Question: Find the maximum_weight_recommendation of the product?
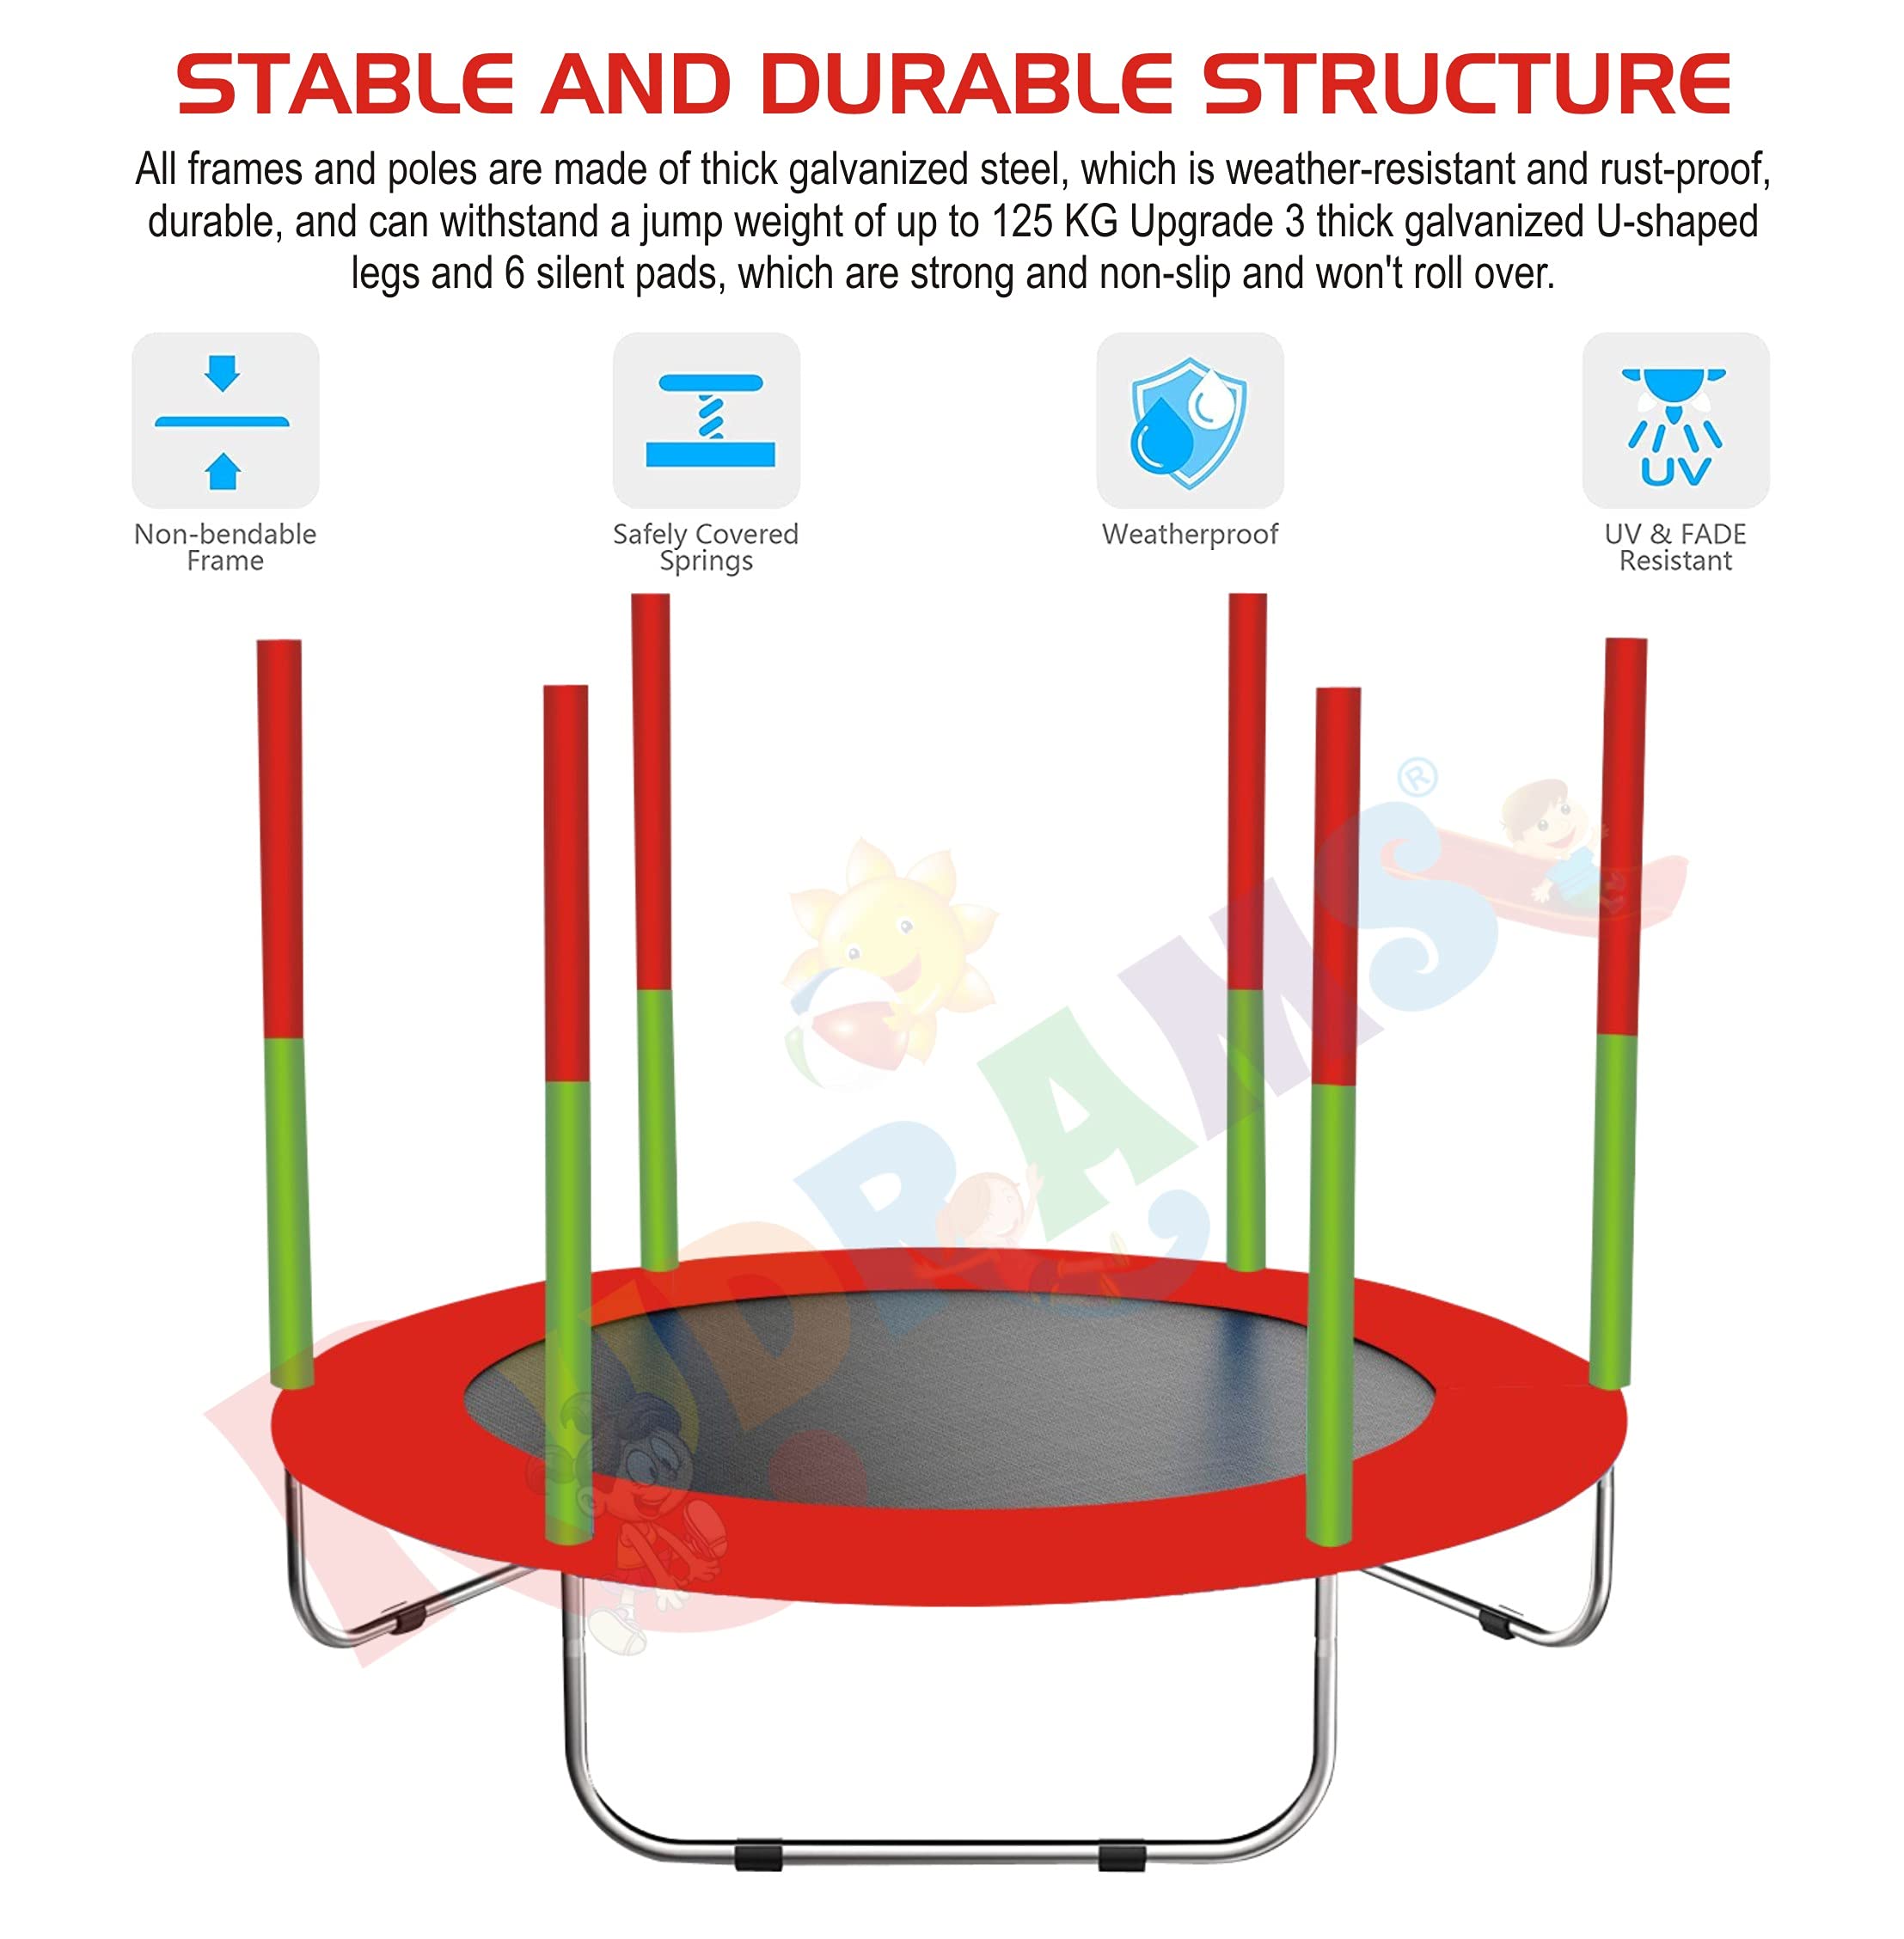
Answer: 125 kilogram